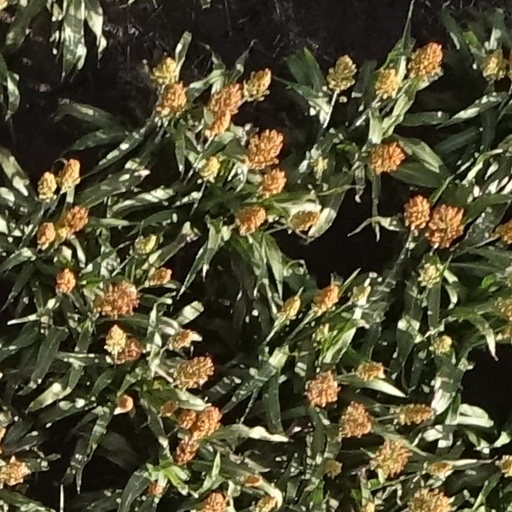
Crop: sorghum